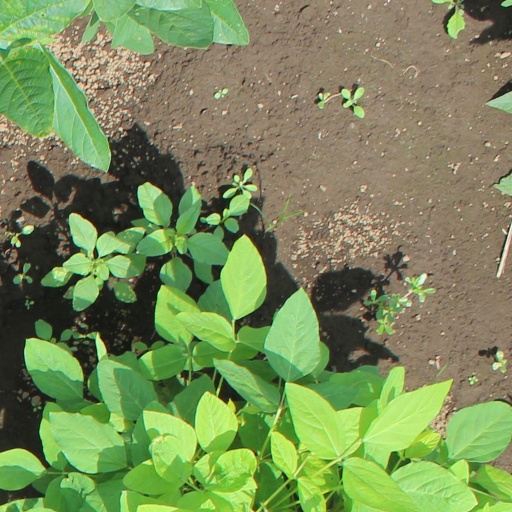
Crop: soybean